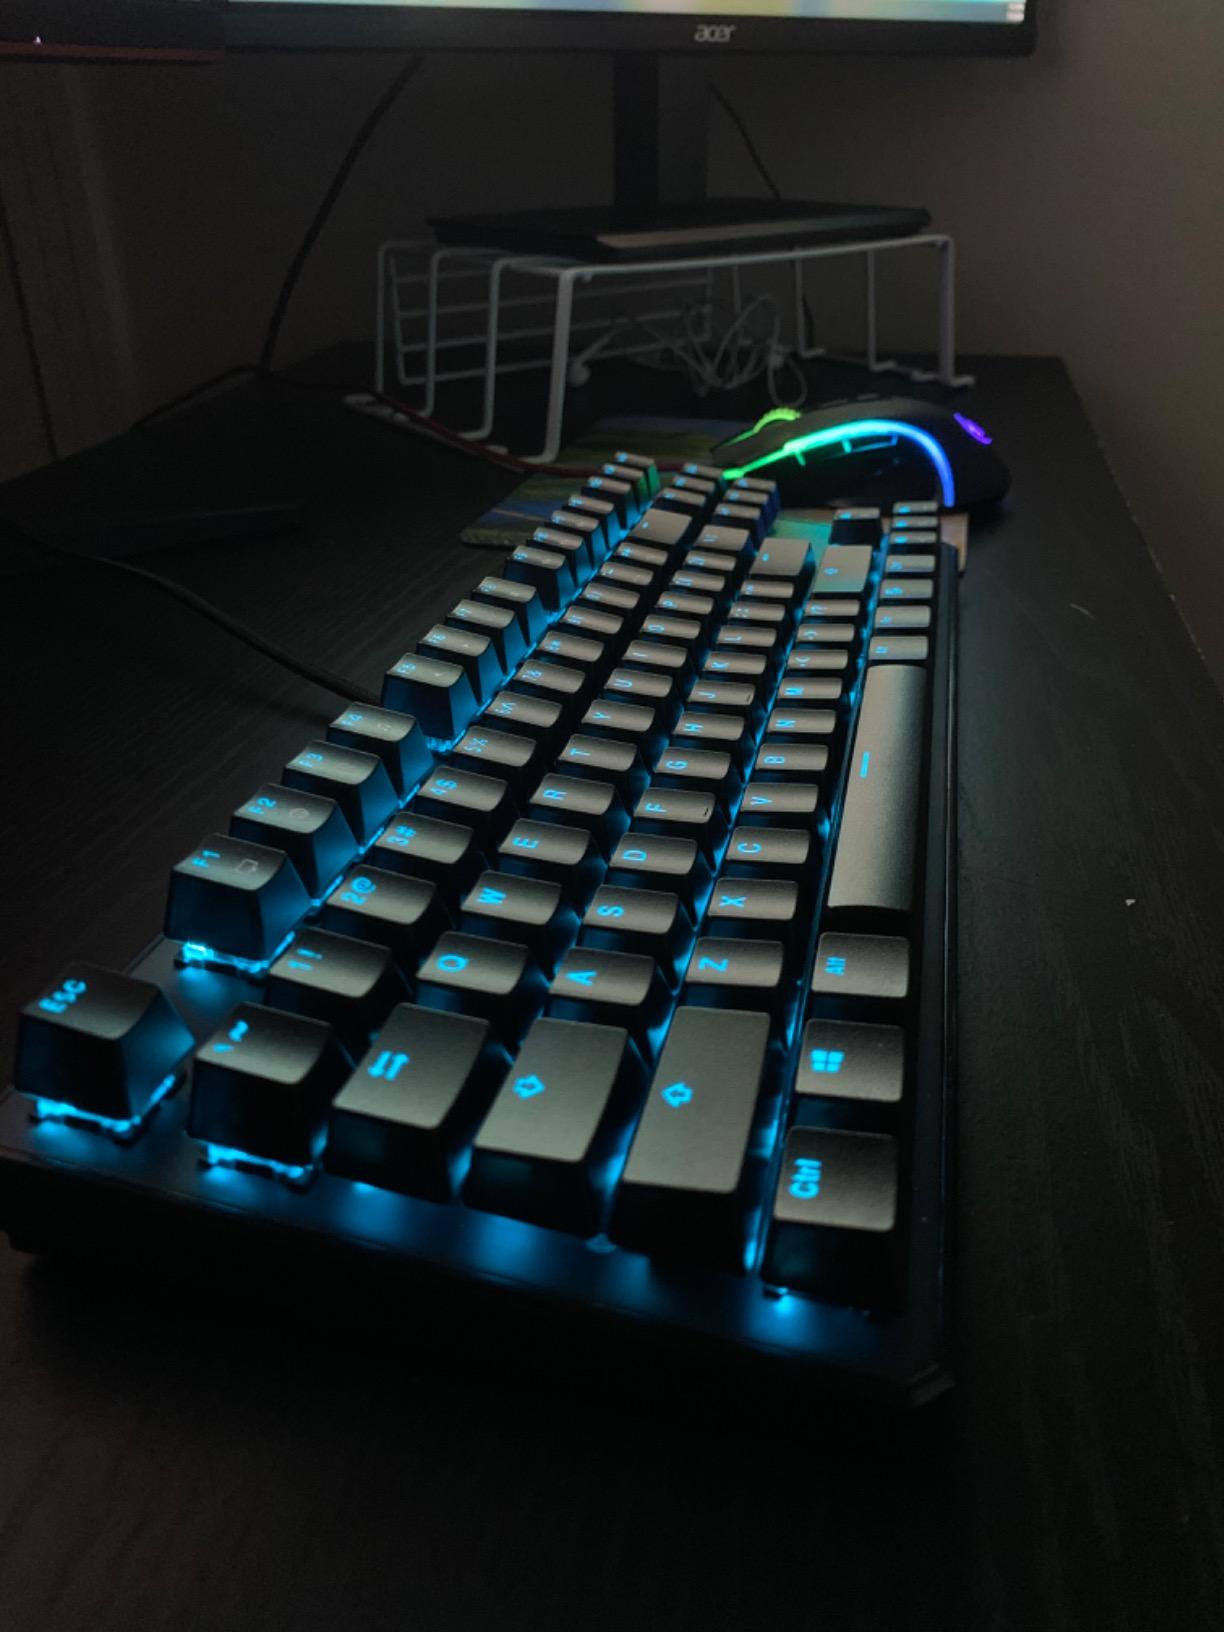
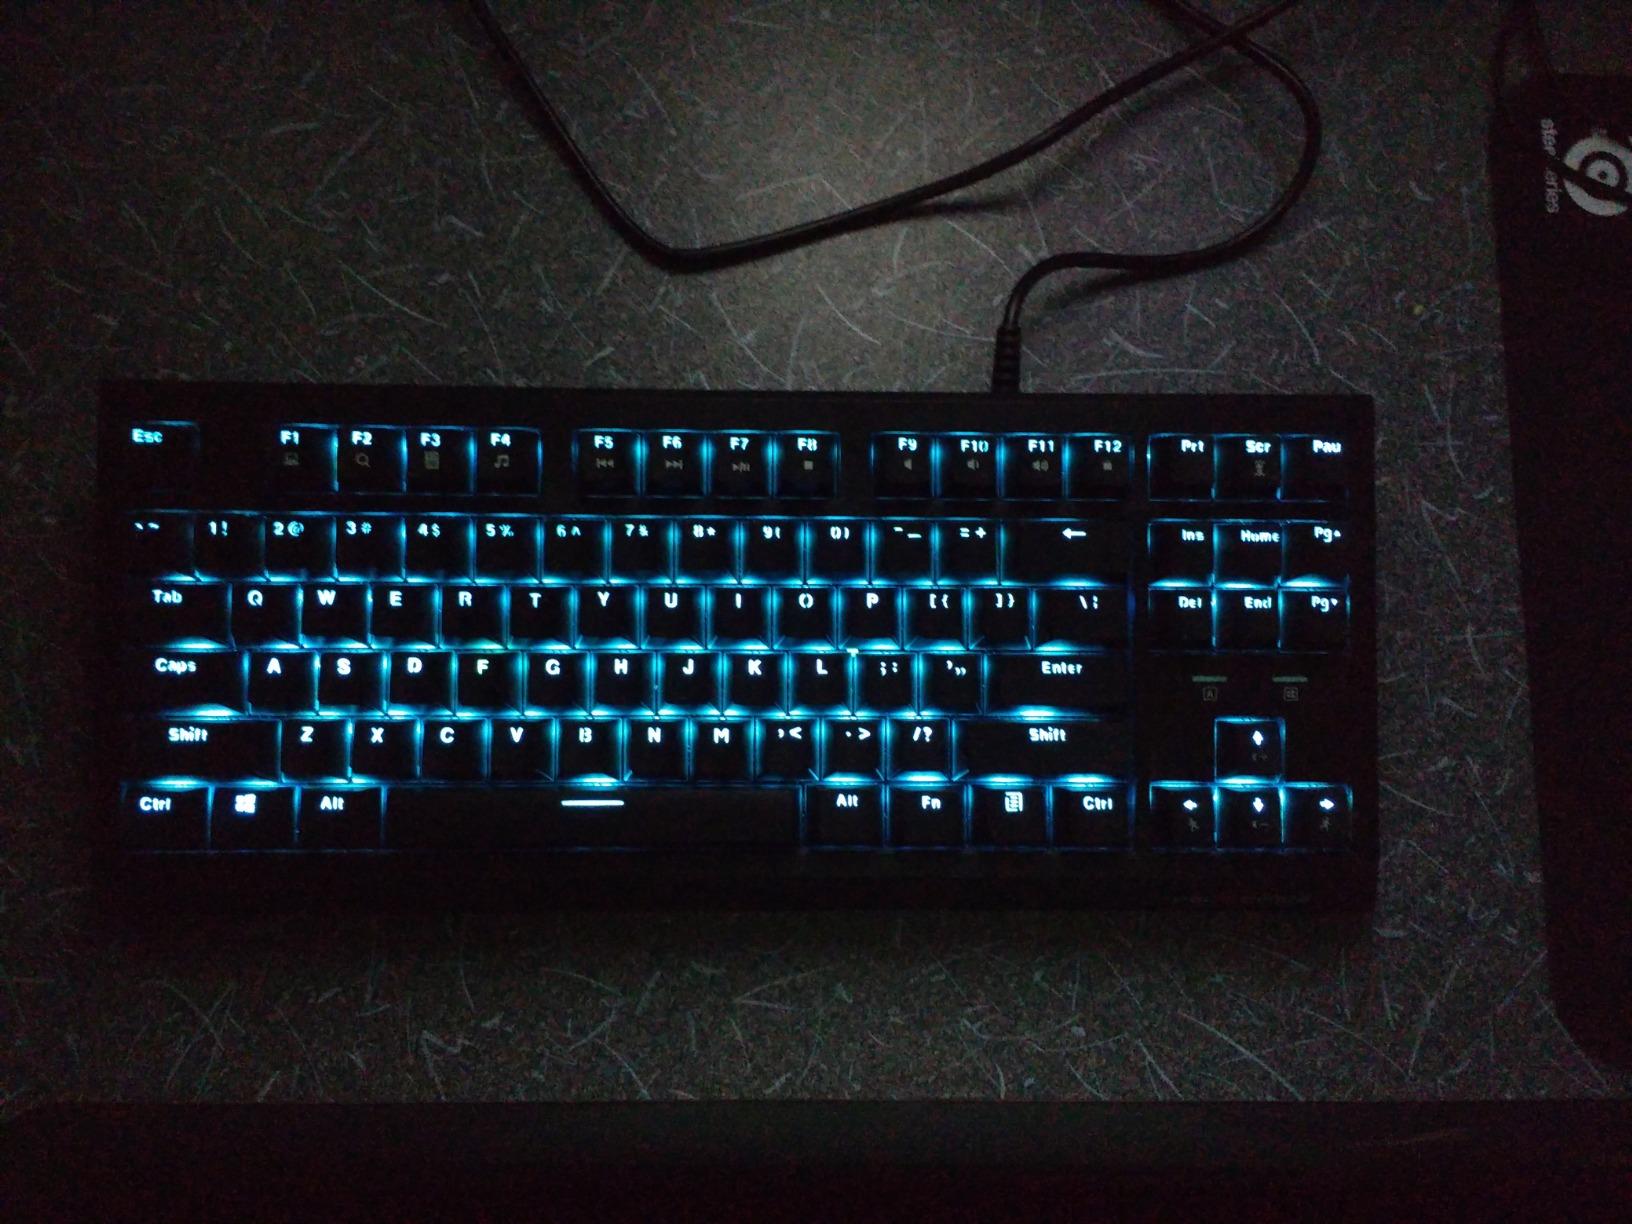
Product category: keyboard
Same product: no